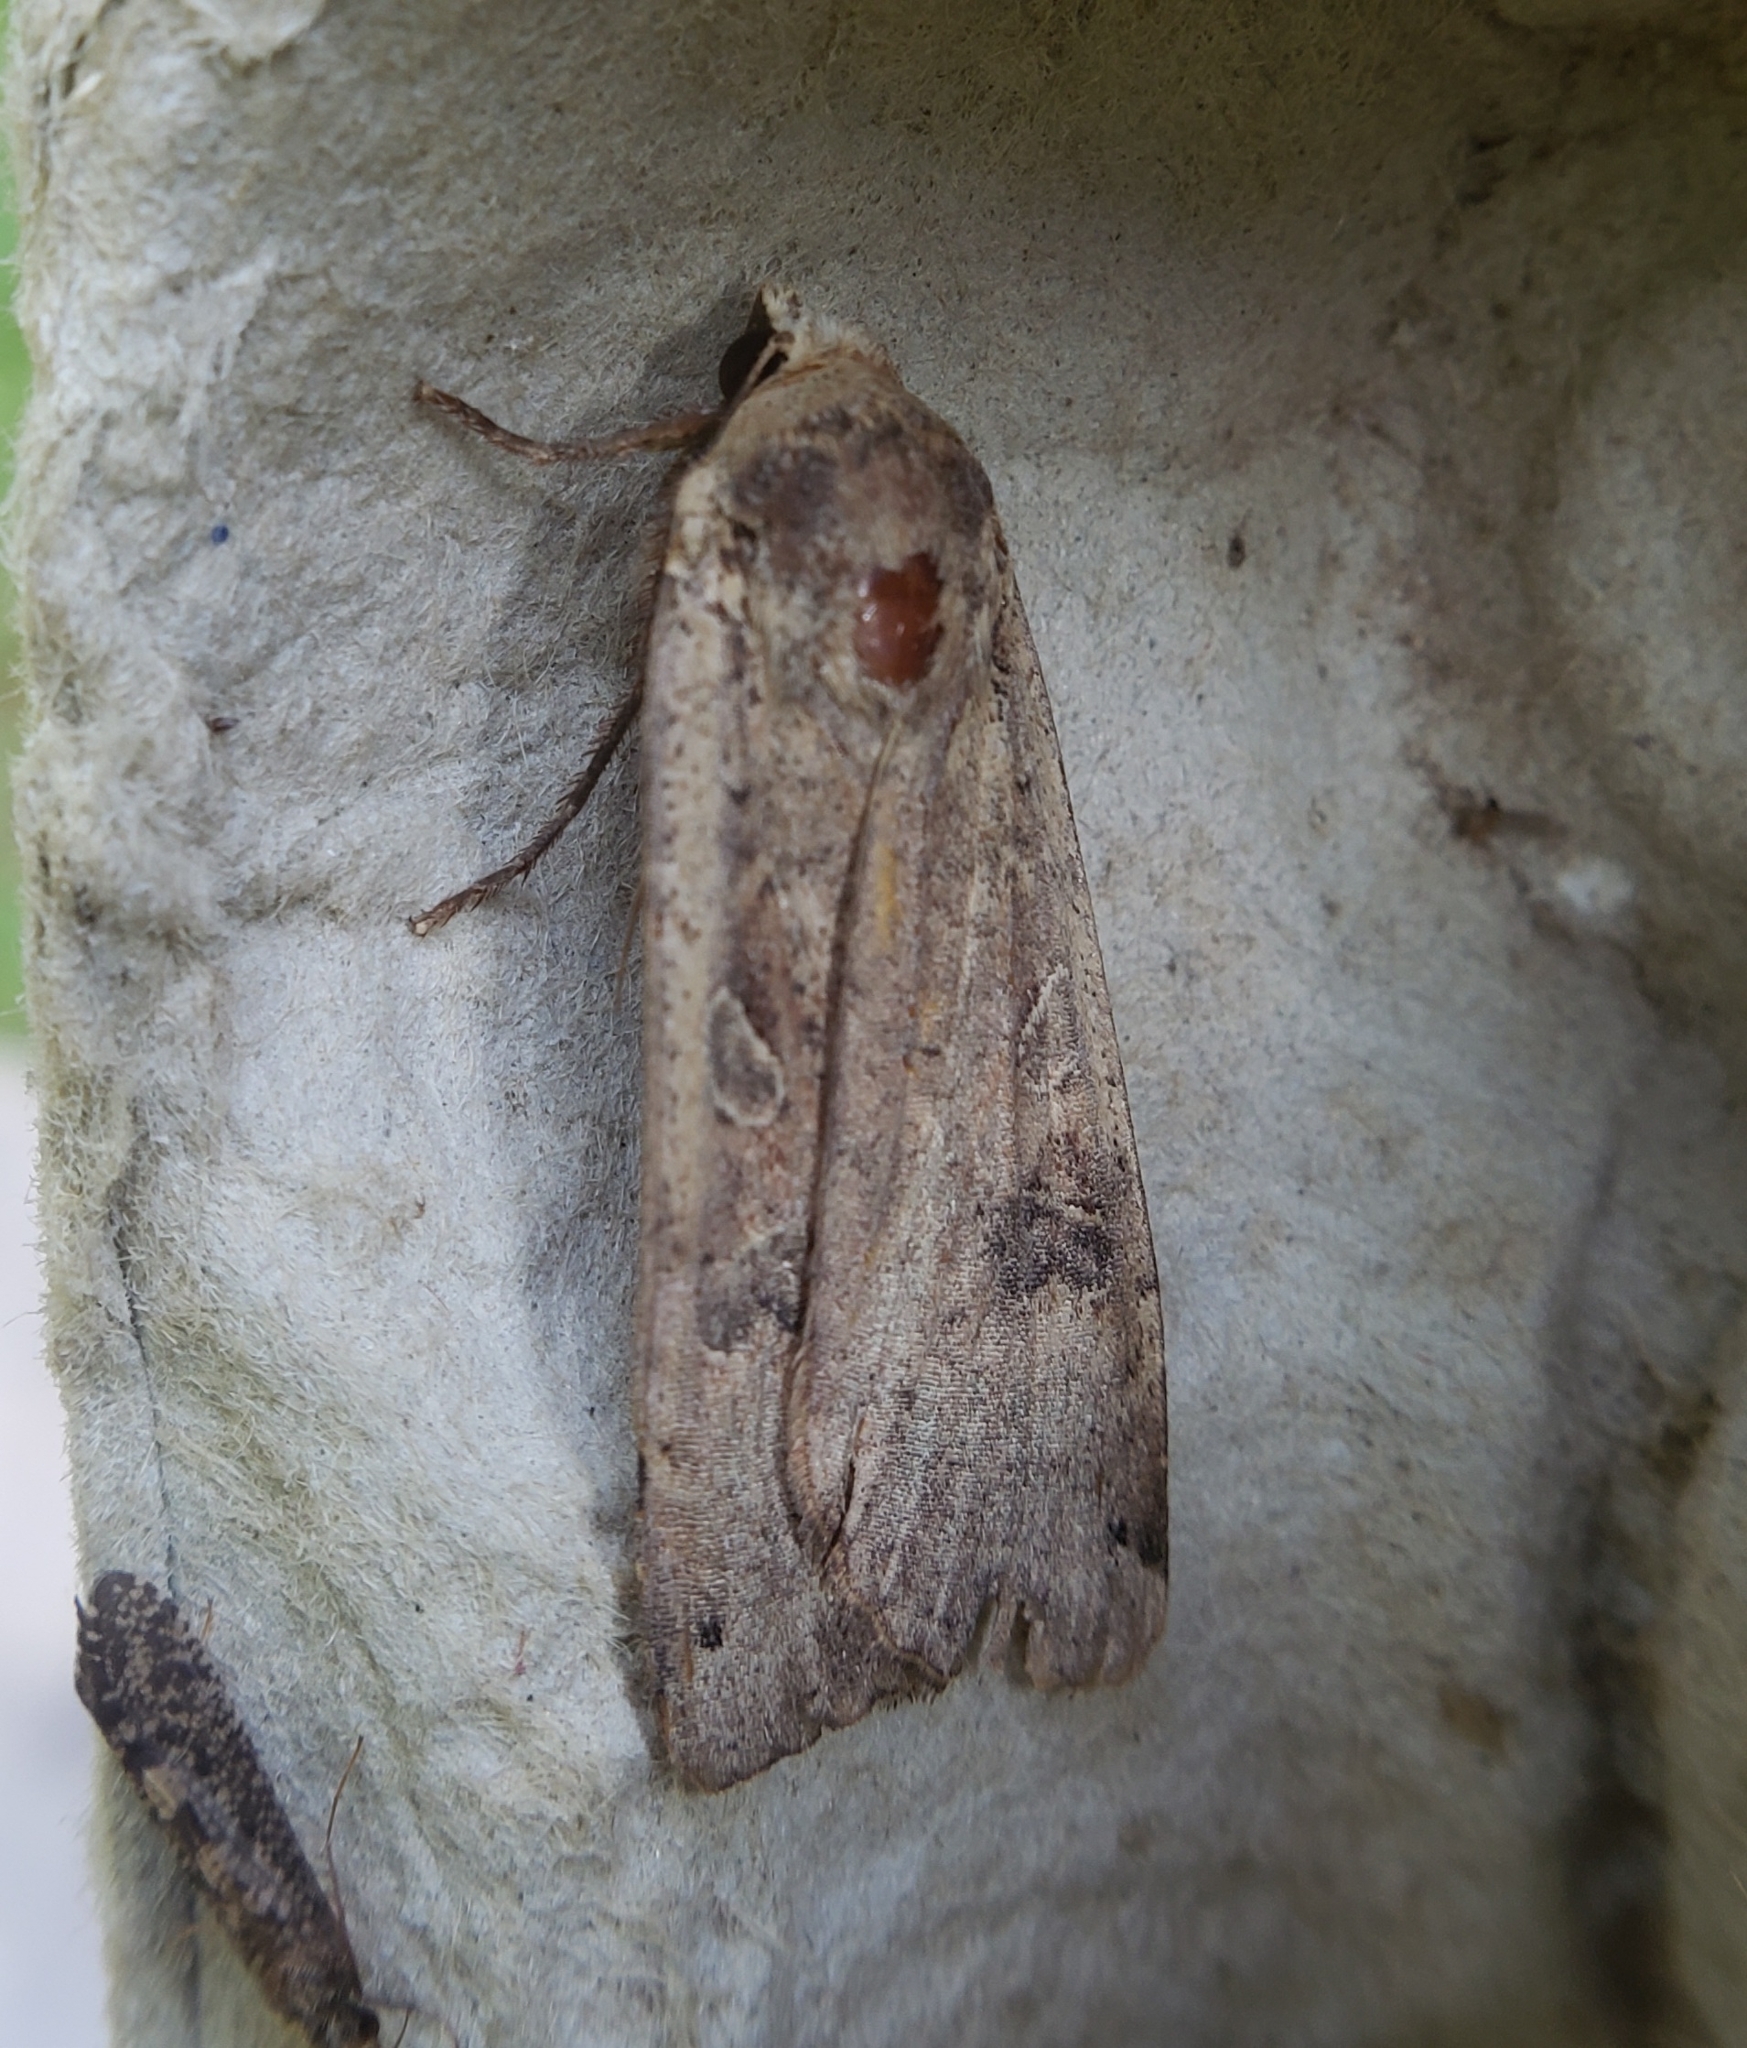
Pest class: cutworms